Scott Brown (politician)

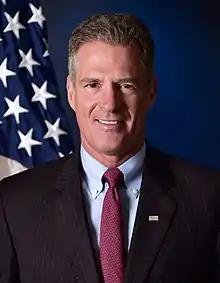
Official portrait, 2017

Scott Philip Brown (born September 12, 1959) is an American diplomat, attorney, and politician. He served as the United States ambassador to New Zealand and Samoa from 2017 to 2020 and as a United States senator from Massachusetts from 2010 to 2013. Brown was the 2014 Republican nominee for the U.S. Senate in New Hampshire, and is seeking election to the same office in 2026.